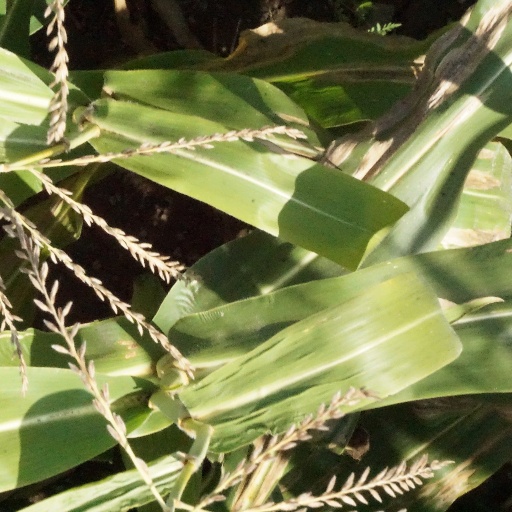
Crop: maize; corn